Mangona

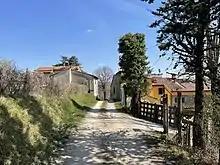
Former main street of Mangona. The farm of the Compagnia de Bardi di Vernio is on the right side.

Starting from 1140, Mangona was a fief of the Counts of Mangona, a branch of the Alberti family, counts of Prato. Alberto IV degli Alberti di Mangona (1139-1203) had the feud confirmed by Emperor Frederick I in 1164, but over the years he lost his properties in Chianti (Marcialla and Semifonte), and was defeated in the battle of Montepiano on 9 September 1184. His two sons, Alessandro and Napoleone, fought strenuously for the paternal inheritance and were inserted by Dante in Inferno's Canto XXXII: "If you would like to know who these two are: that valley where Bisenzio descends, belonged to them and to their father Alberto."